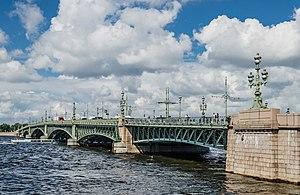
Pont de la Trinité, construit par l'entreprise française Batignolles à Saint-Pétersbourg. Русский: Троицкий мост в Санкт-Петербурге.
Le pont de la Trinité est un pont à structure métallique qui enjambe la Neva au centre de Saint-Pétersbourg.
Saint-Pétersbourg /sɛ̃.pe.tɛʁs.buʁ/ est la deuxième plus grande ville de Russie par sa population, avec 5 281 579 habitants en 2017, après la capitale Moscou. Saint-Pétersbourg a le statut de ville d'importance fédérale. La ville est enclavée dans l'oblast de Léningrad, mais en est administrativement indépendante. Elle est située dans le Nord-Ouest du pays sur le delta de la Neva, au fond du golfe de Finlande, un espace maritime de la mer Baltique. Capitale de l'Empire russe de 1712 jusqu'en mars 1917, ainsi que de la Russie dirigée par les deux gouvernements provisoires entre mars et octobre 1917, Saint-Pétersbourg a conservé de cette époque un ensemble architectural unique. Deuxième port russe sur la mer Baltique après Primorsk, c'est aussi un centre majeur de l'industrie, de la recherche et de l'enseignement russe ainsi qu'un important centre culturel européen. Saint-Pétersbourg est la deuxième ville d'Europe par sa superficie et la cinquième par sa population.